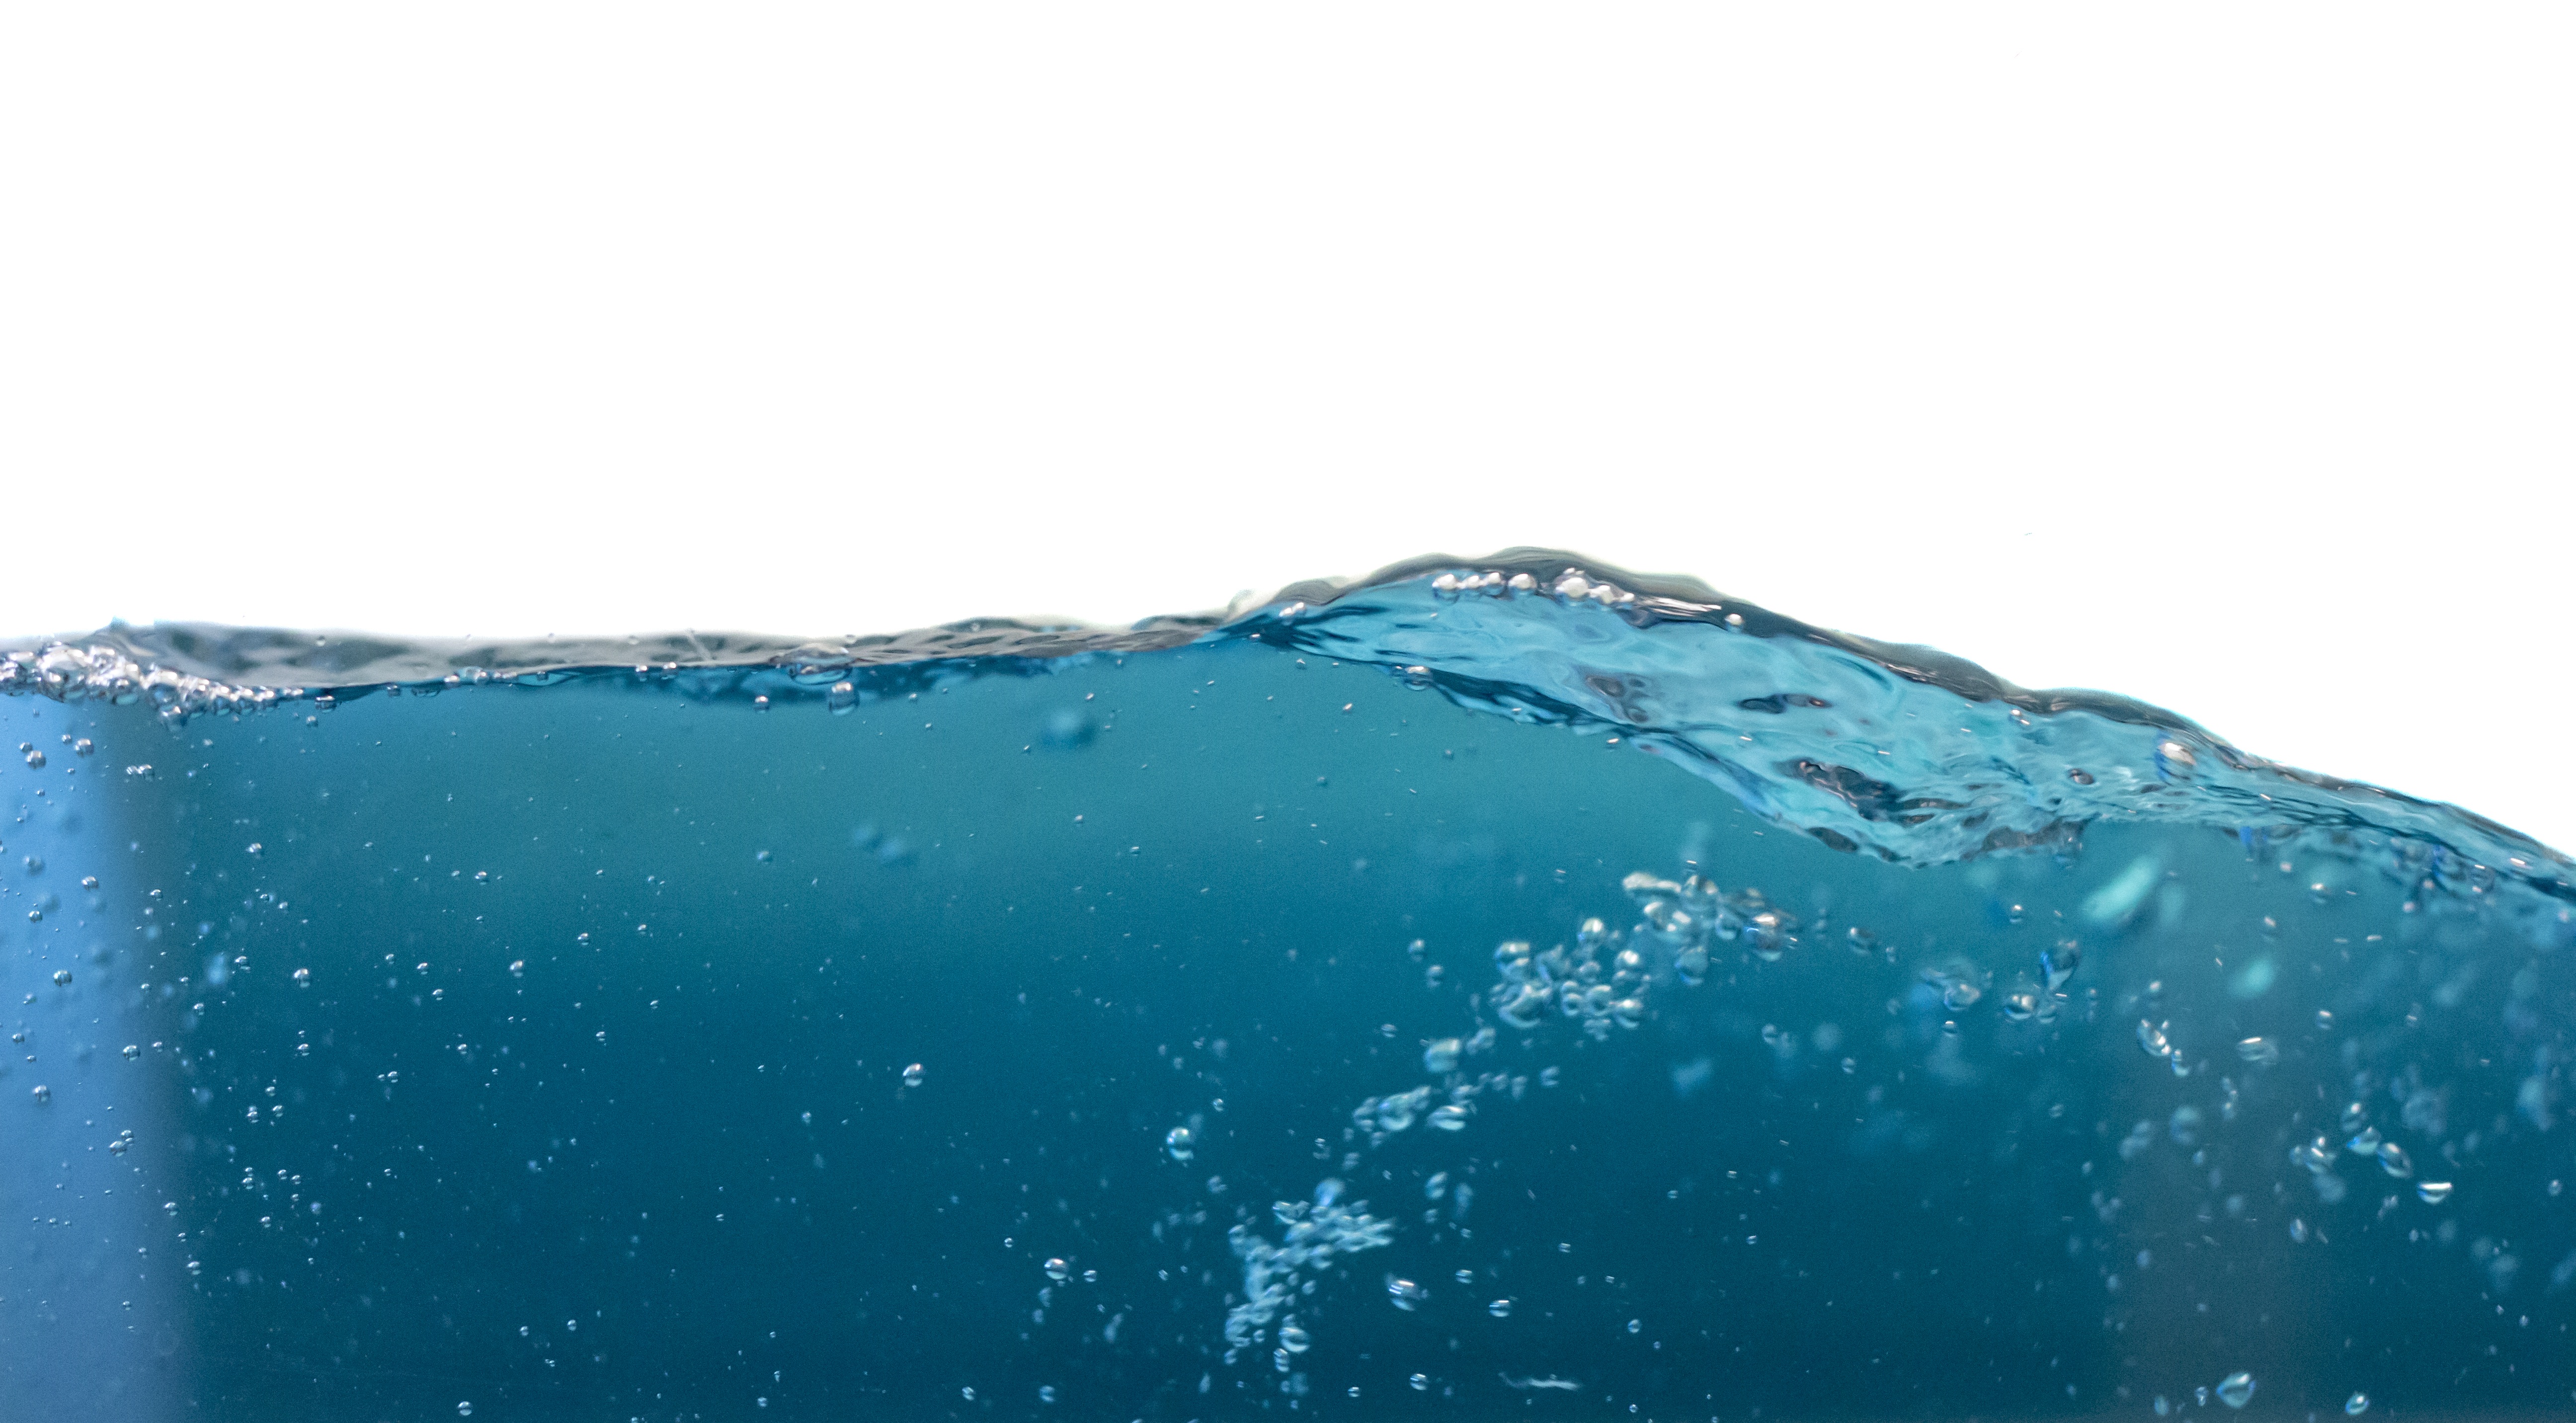
water, liquid, light, wave, ripple, ice, reflection, splash, clean, drink, blue, arctic, iceberg, splashing, bubble, transparent, melting, backdrop, arctic ocean, sea ice